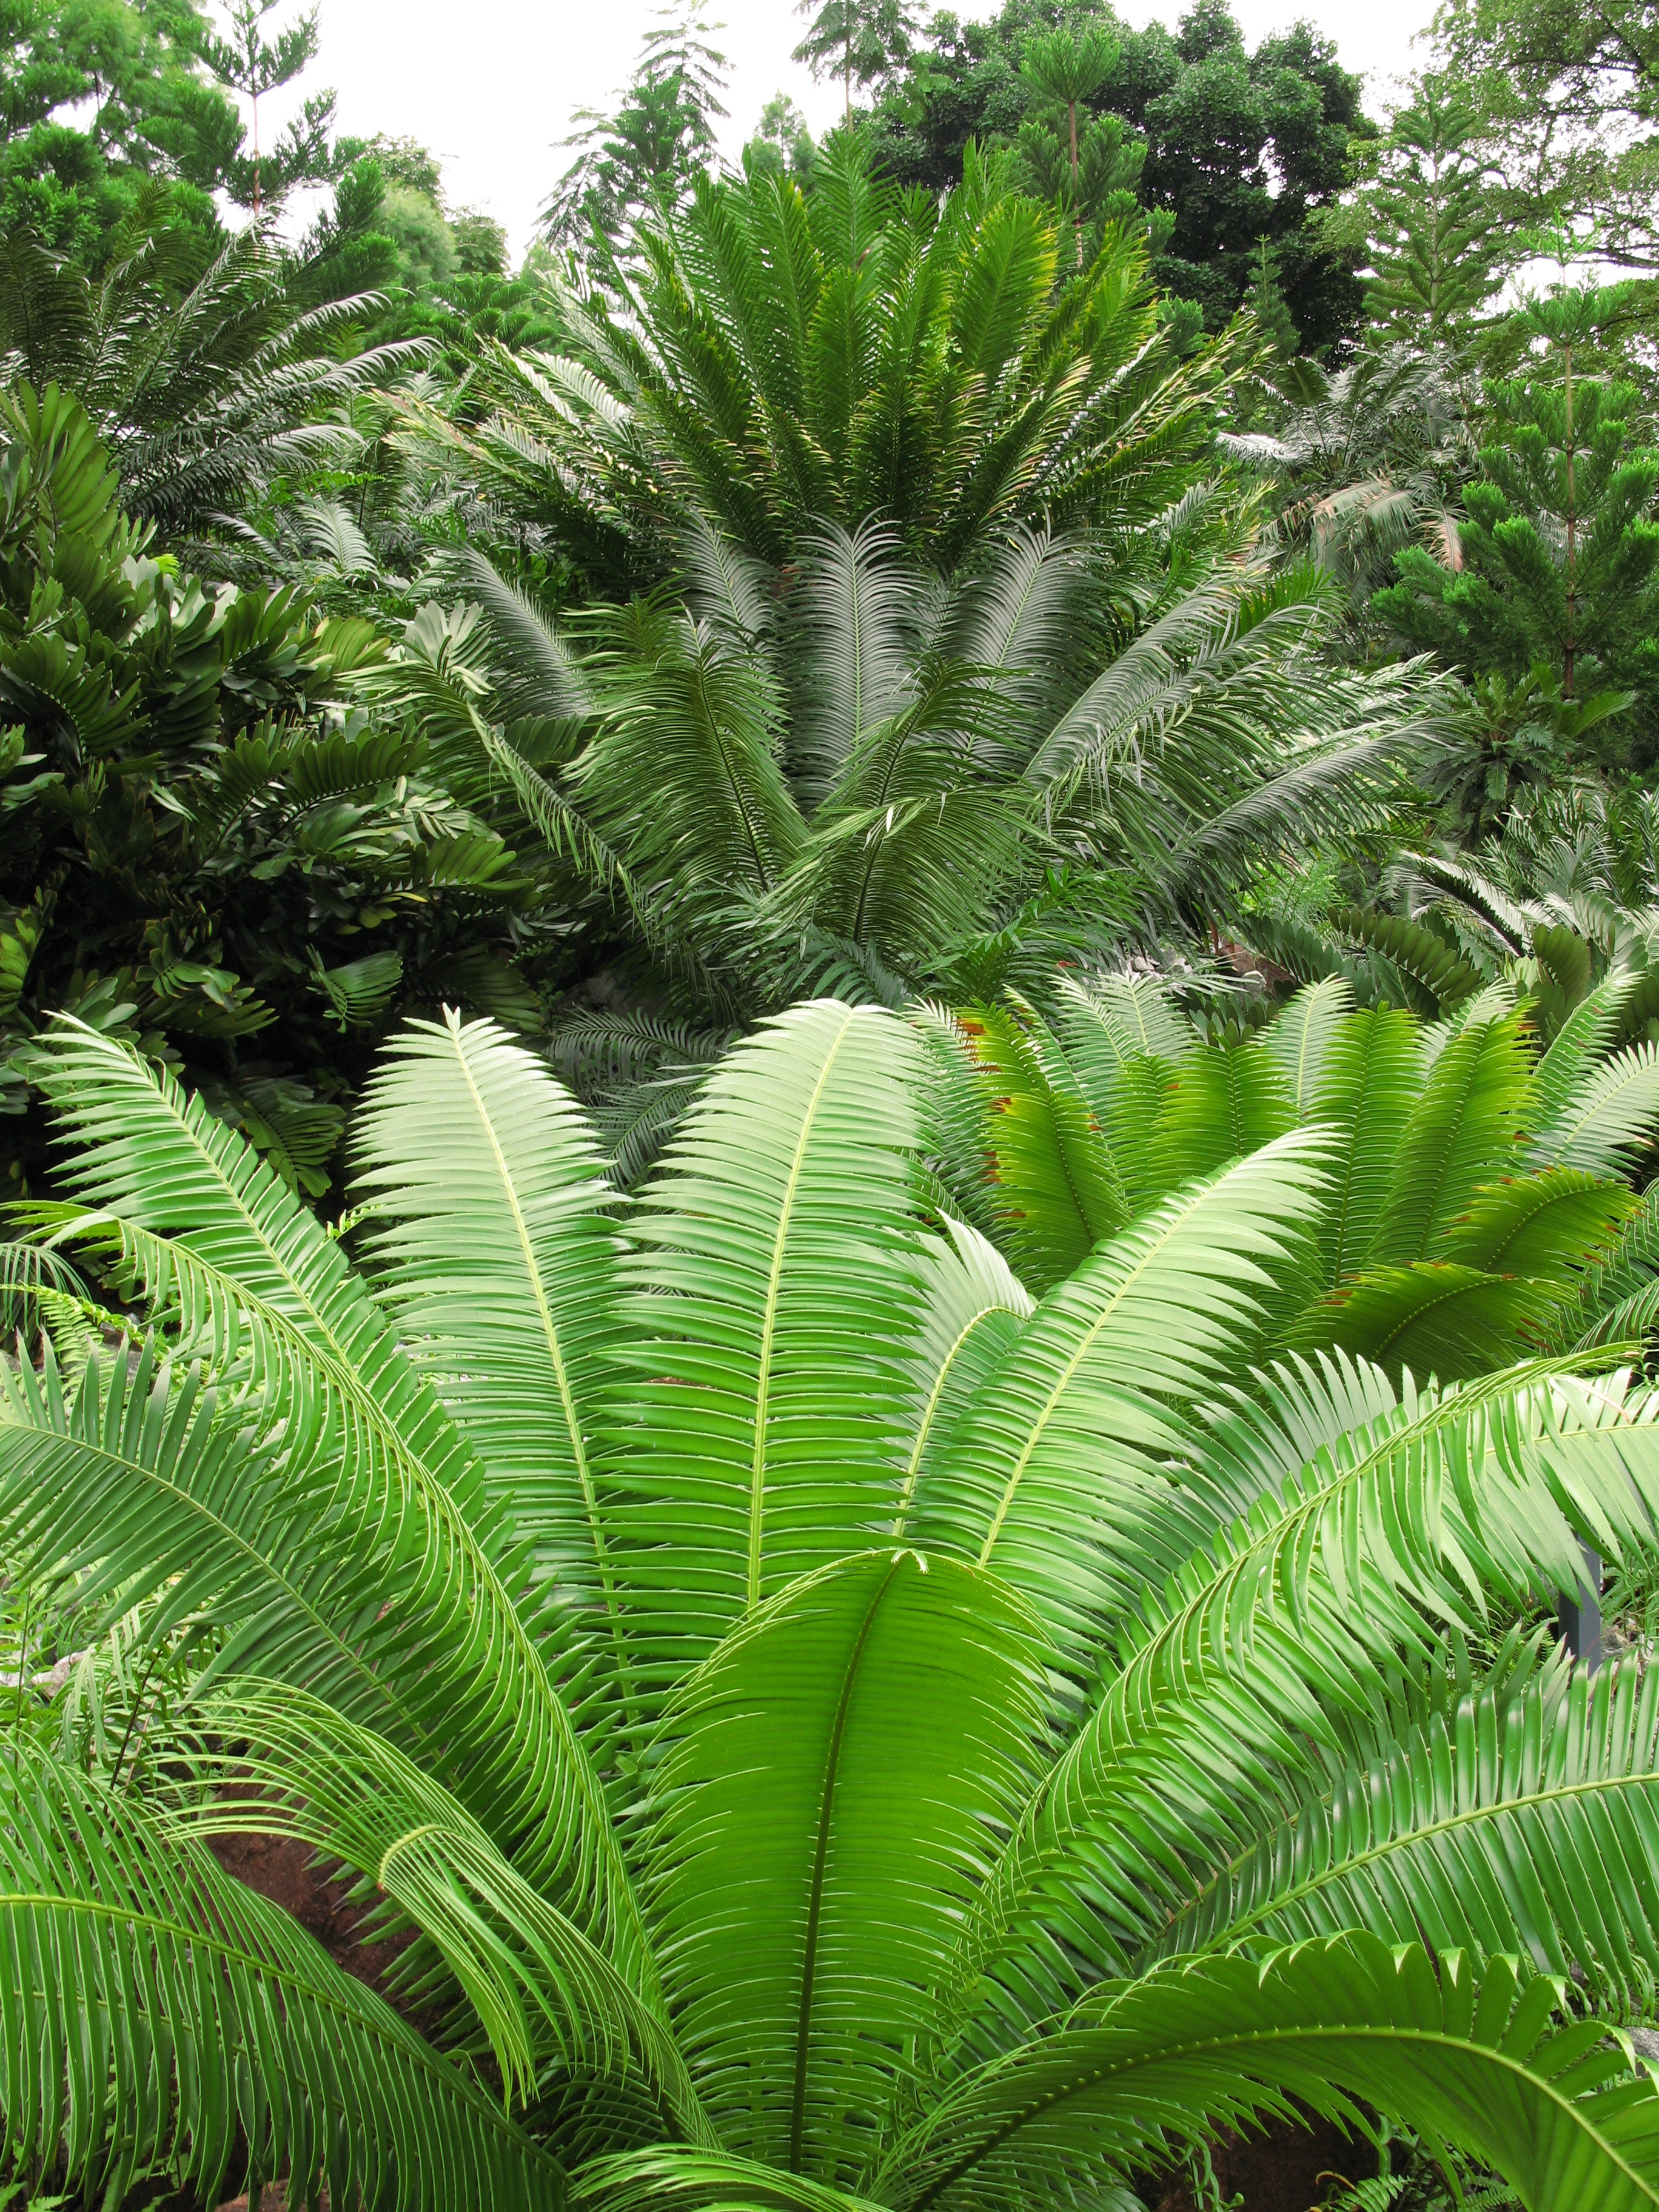
tree, forest, plant, leaf, flower, high, jungle, botany, garden, fern, leaves, vegetation, rainforest, hires, botanical garden, tropics, ecosystem, hi, res, powershotg7, canong7, land plant, ferns and horsetails, arecales, palm family, vascular plant, ostrich fern